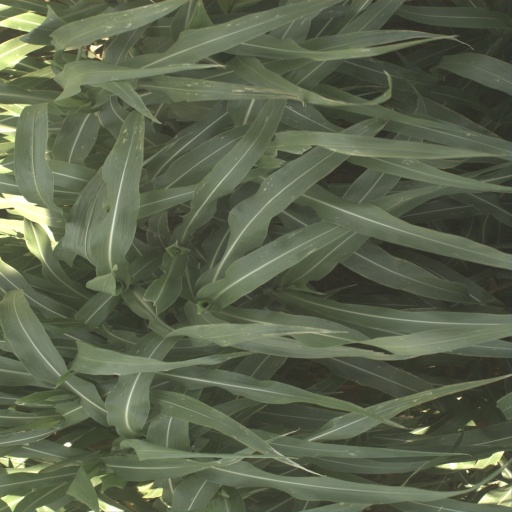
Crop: sorghum